Pennsylvania Route 44

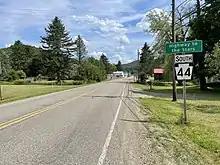
PA 44 southbound past US 6 in Sweden Valley

When PA 44 was commissioned in 1927, the route was designated from US 220 in Jersey Shore to the New York-Pennsylvania border. Northwest of Coudersport from PA 49 to PA 244, and from US 6 to US 220, the road was not paved. From Jersey Shore to Turbotville, PA 44 was assigned the PA 54 designation. From Turbotville to Jerseytown, the road was designated as PA 454. From Jerseytown to Buckhorn, PA 44 was numbered as PA 342. These designations were eliminated with an extension of PA 44 in 1941.